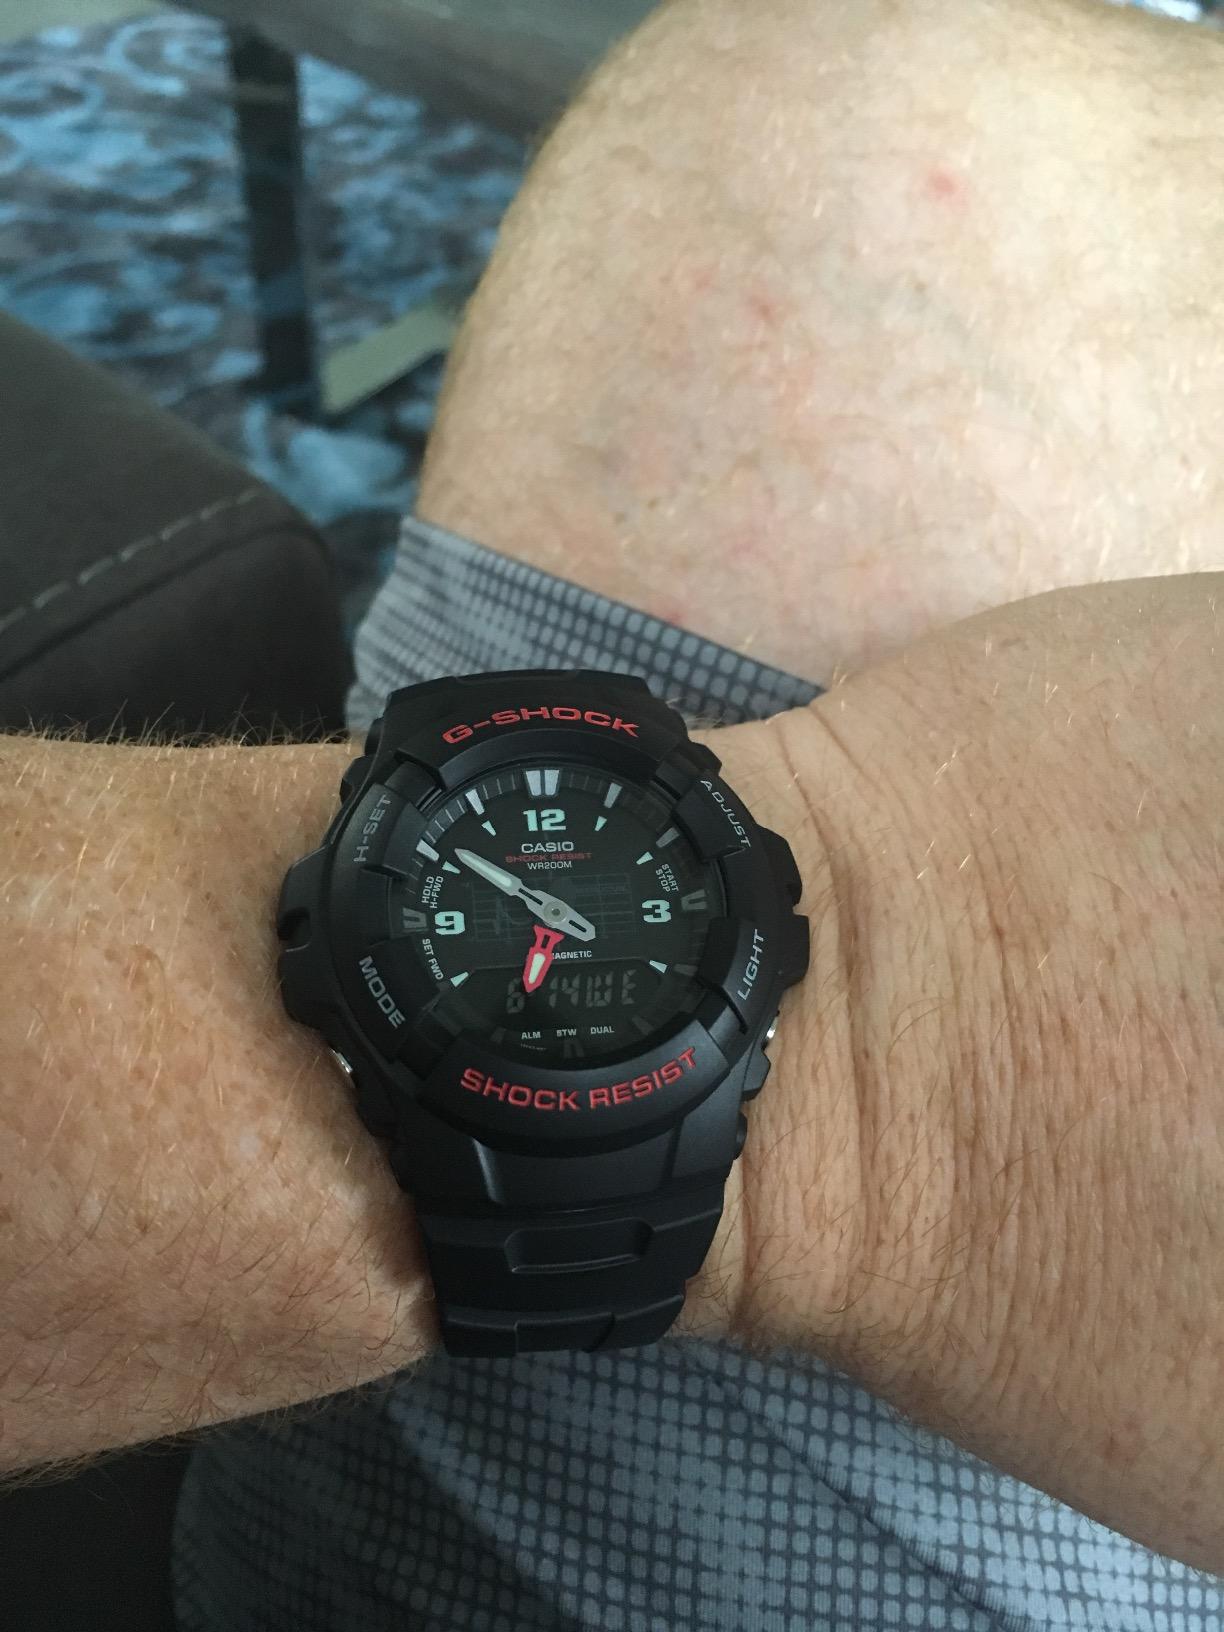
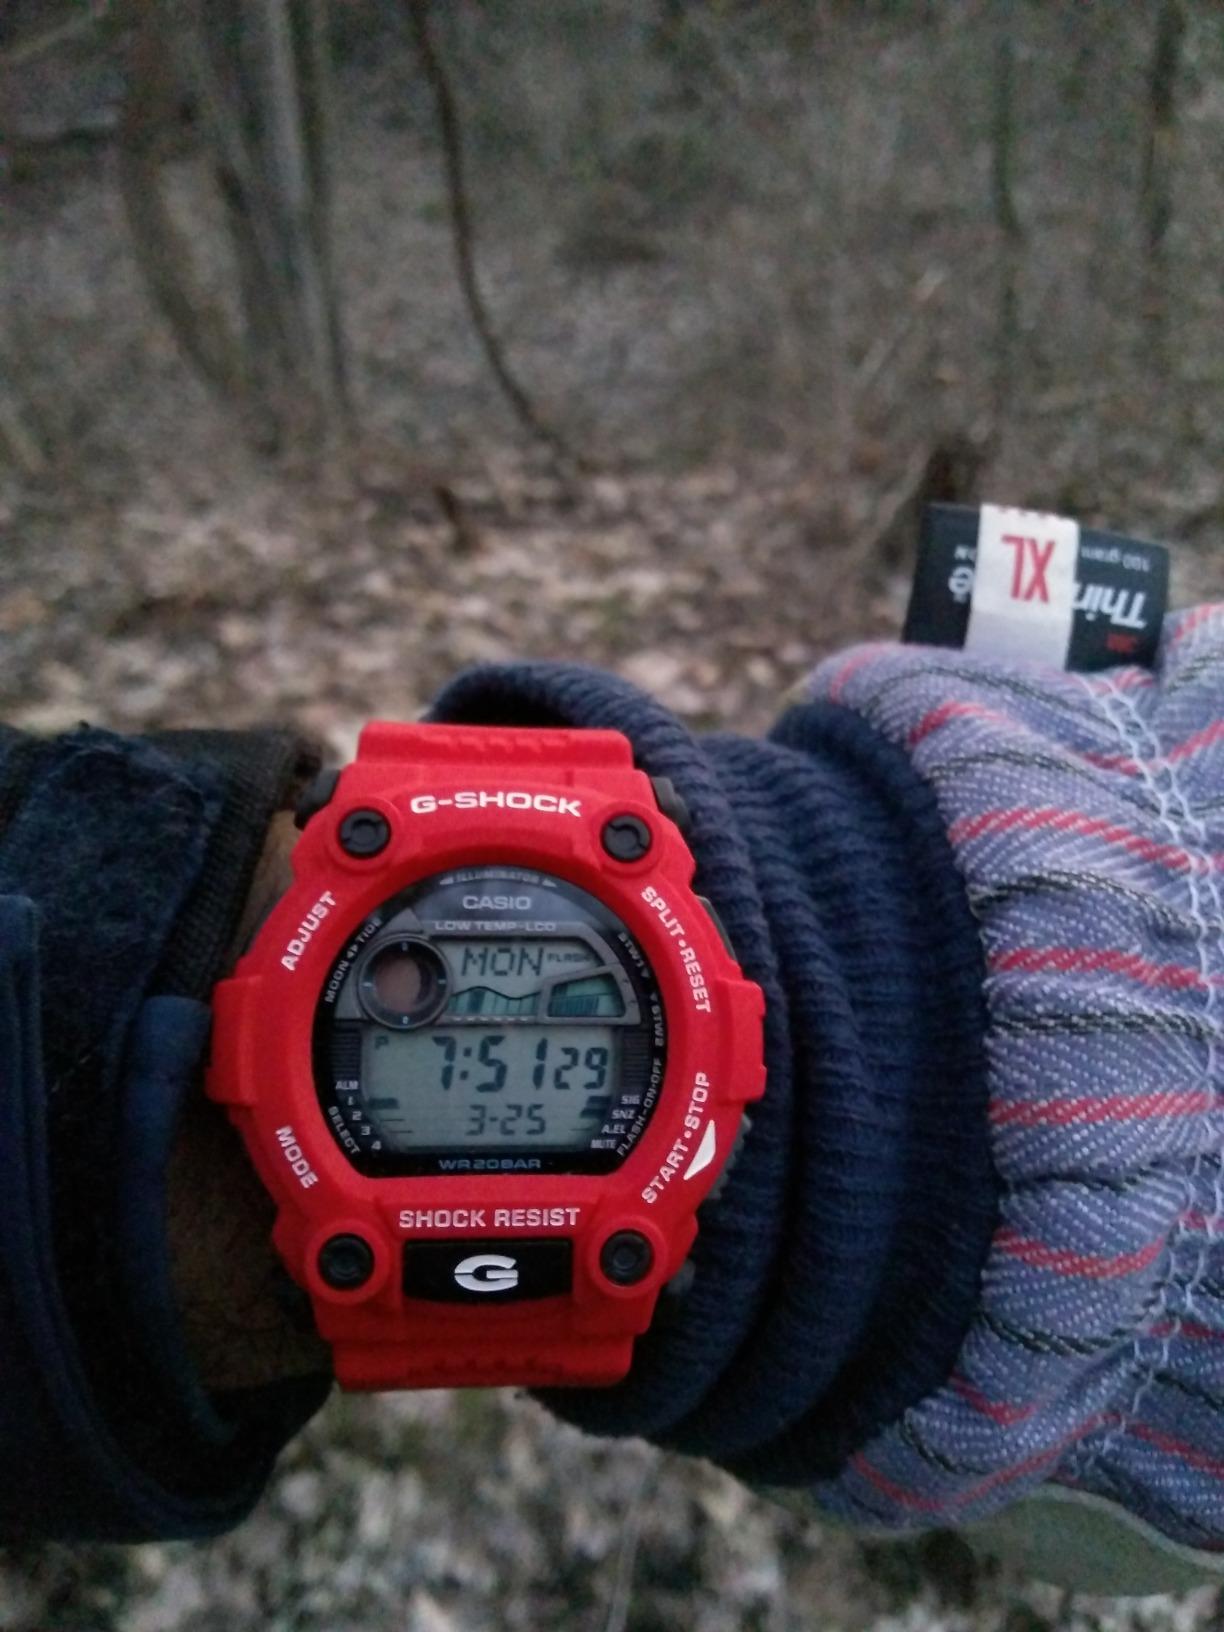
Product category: accessories_watch
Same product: no